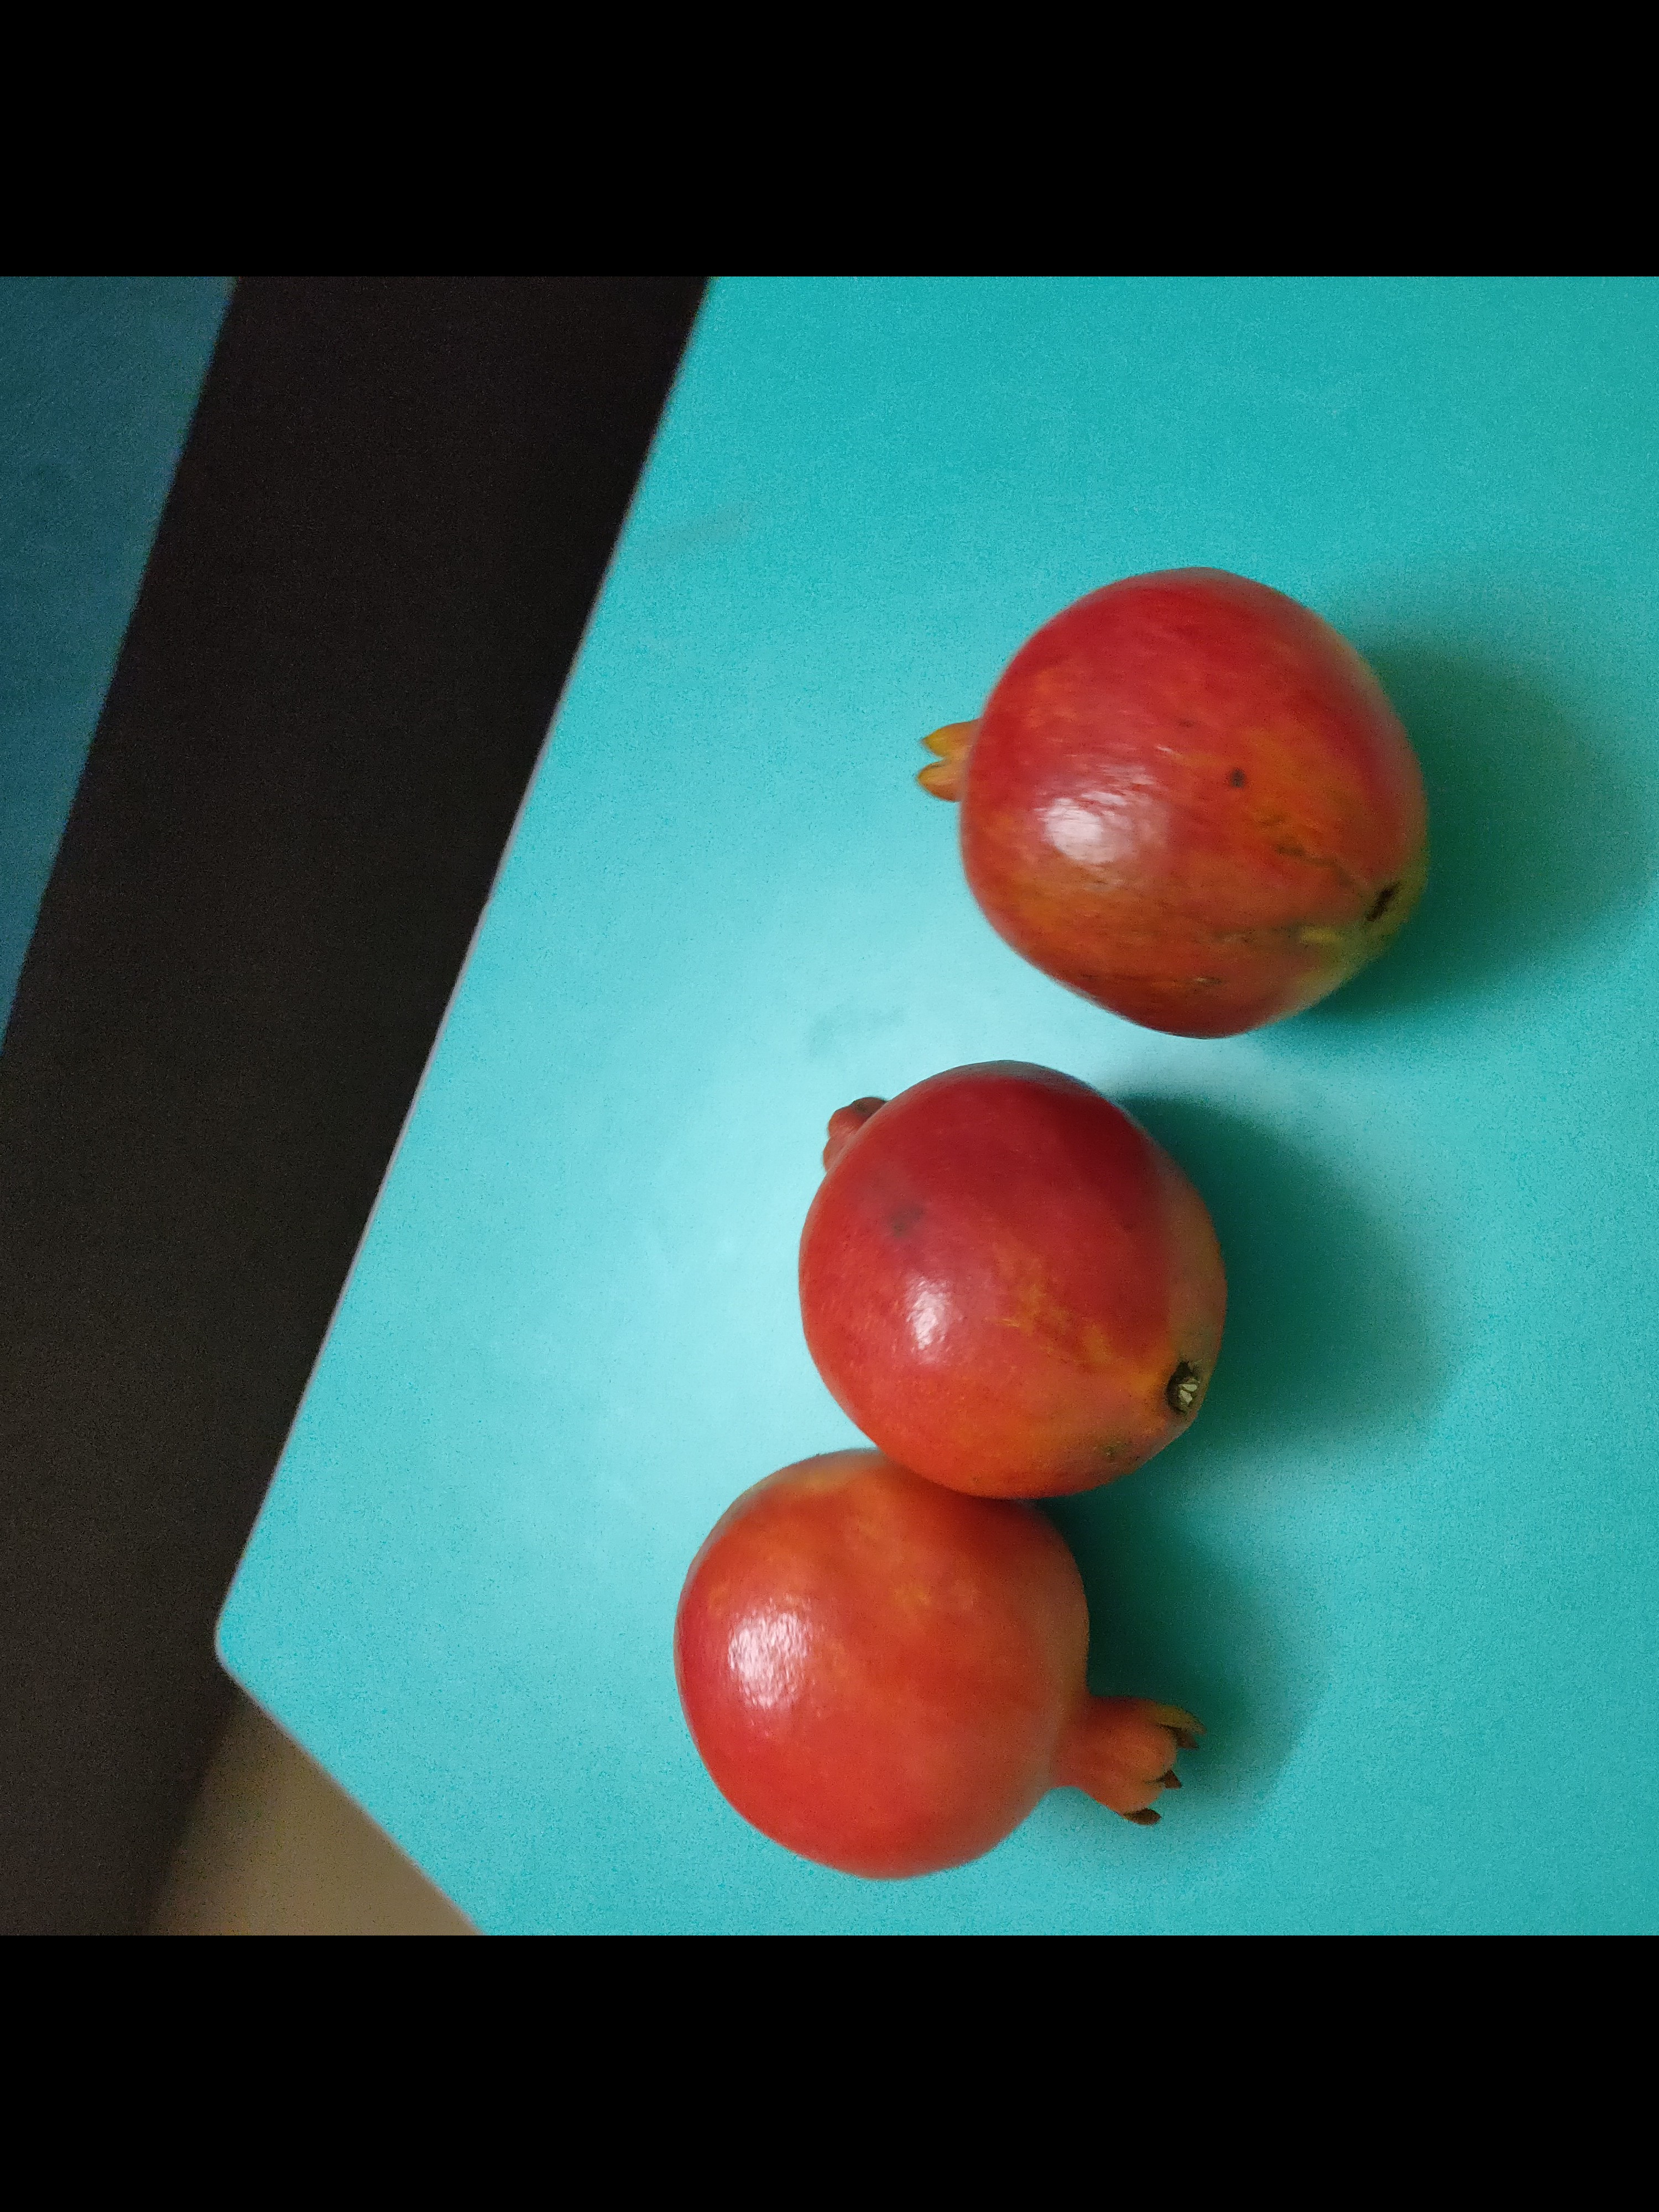
Fruit: Pomegranate
Quality: Good